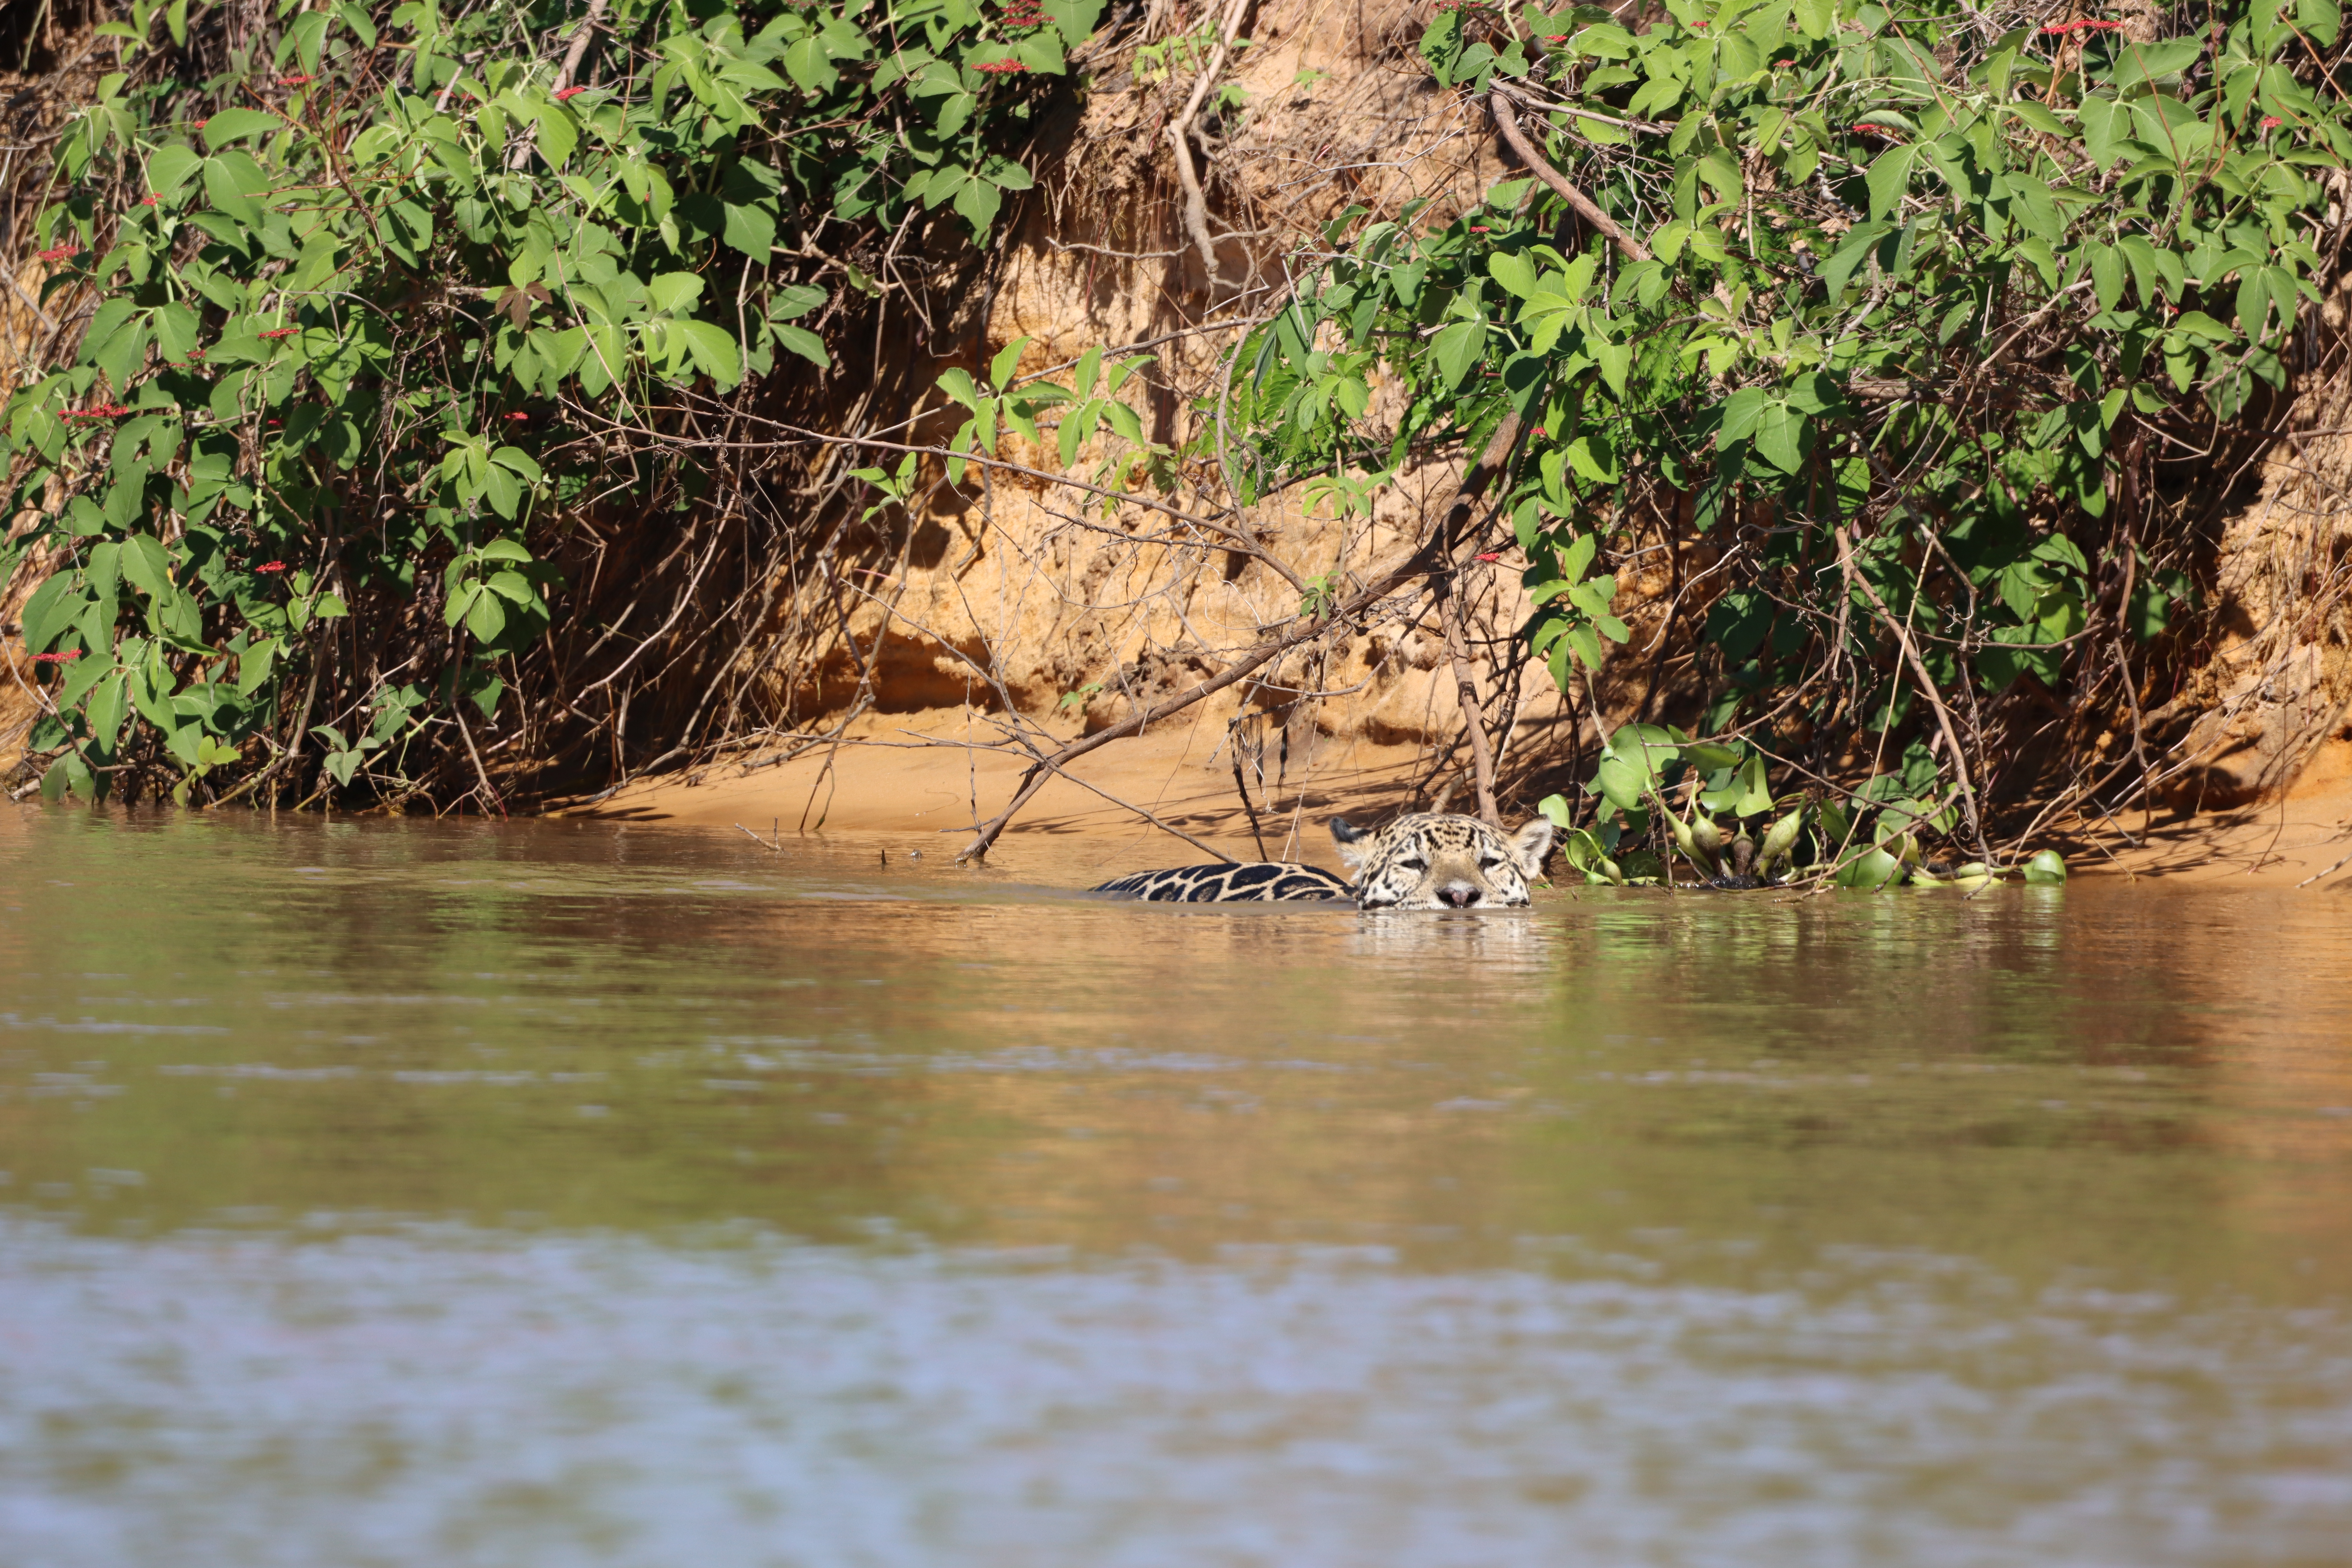
Jaguar: Ti